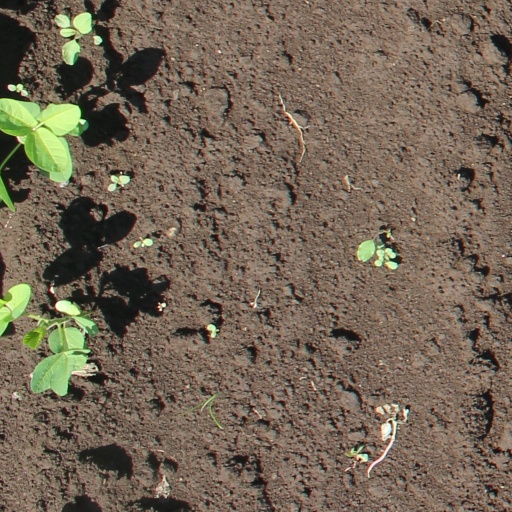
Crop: soybean